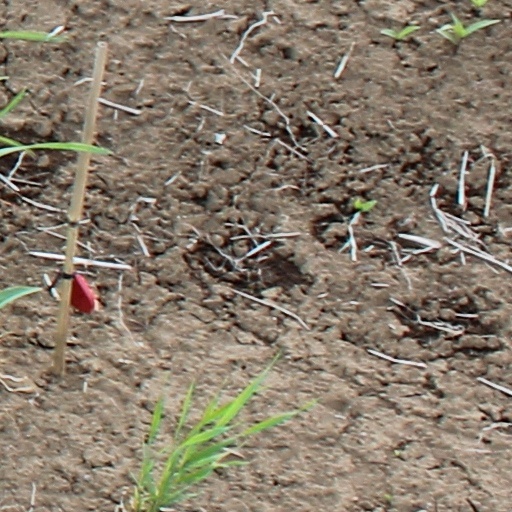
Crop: wheat